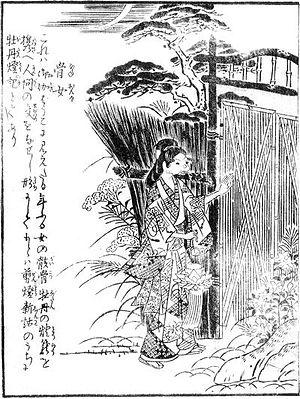
Hone-onna est un yōkai du folklore japonais. Sous la forme d'une très belle femme, il propose de s'offrir aux hommes et, pendant ce temps, il aspire leur force vitale, comme les succubes d'Europe.
Konjaku gazu zoku hyakki est le deuxième livre de l'artiste japonais Toriyama Sekien de la célèbre série Gazu Hyakki Yagyō publiée ca. 1779. Ces albums sont des bestiaires surnaturels, collections de fantômes, d'esprits, d'apparitions et de monstres, dont beaucoup proviennent de la littérature, du folklore et d'autres arts japonais. Ces œuvres ont exercé une profonde influence sur l'imagerie yōkai ultérieure au Japon.